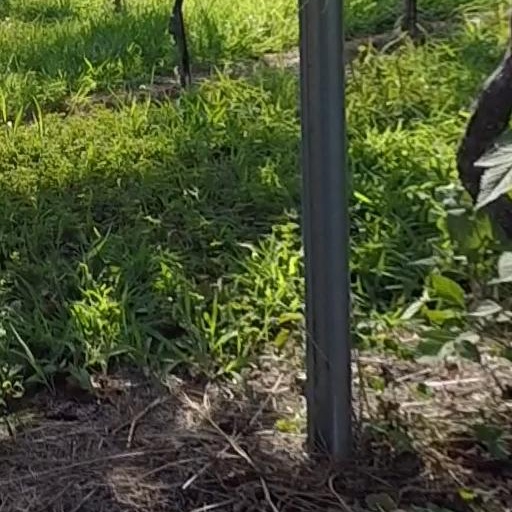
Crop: grape